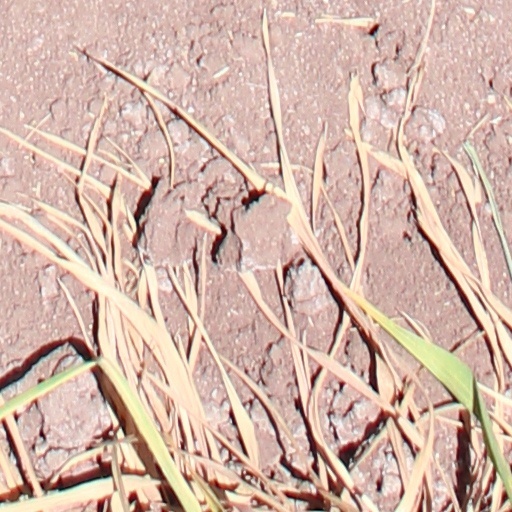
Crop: wheat